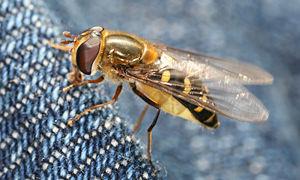
Un syrphide (Eupeodes lapponicus) sur du jean. Taille réelle: 10mm. Voir discussion (en anglais) sur l'espèce.